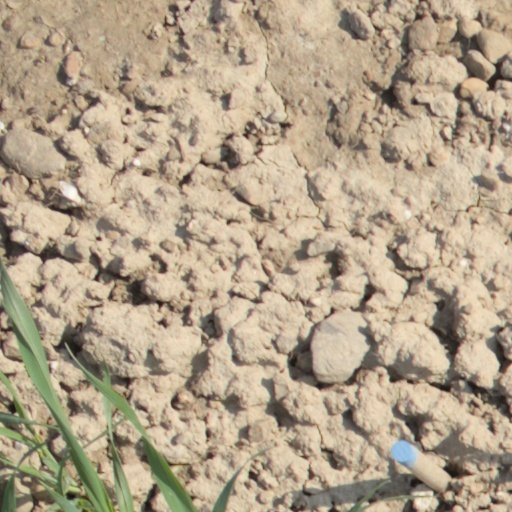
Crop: wheat